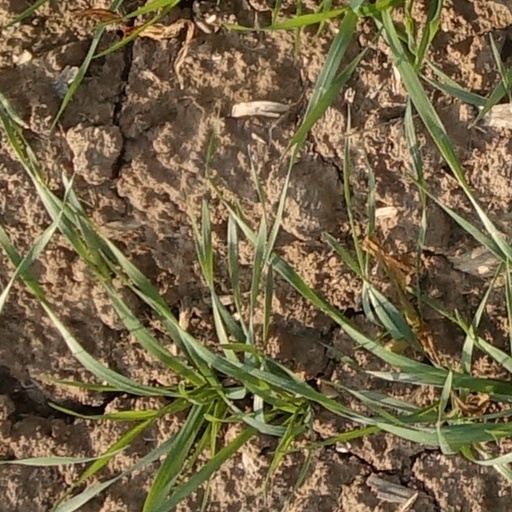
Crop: wheat